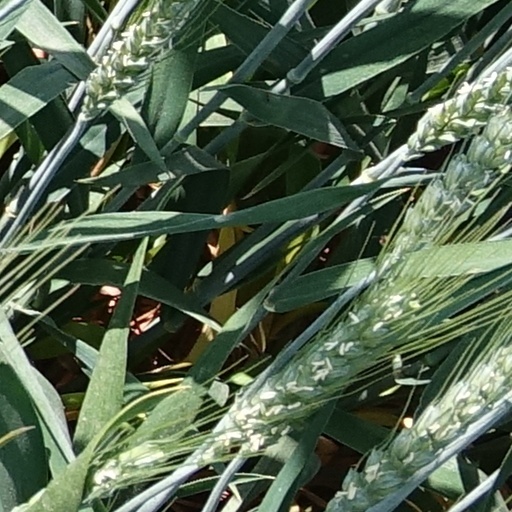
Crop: wheat